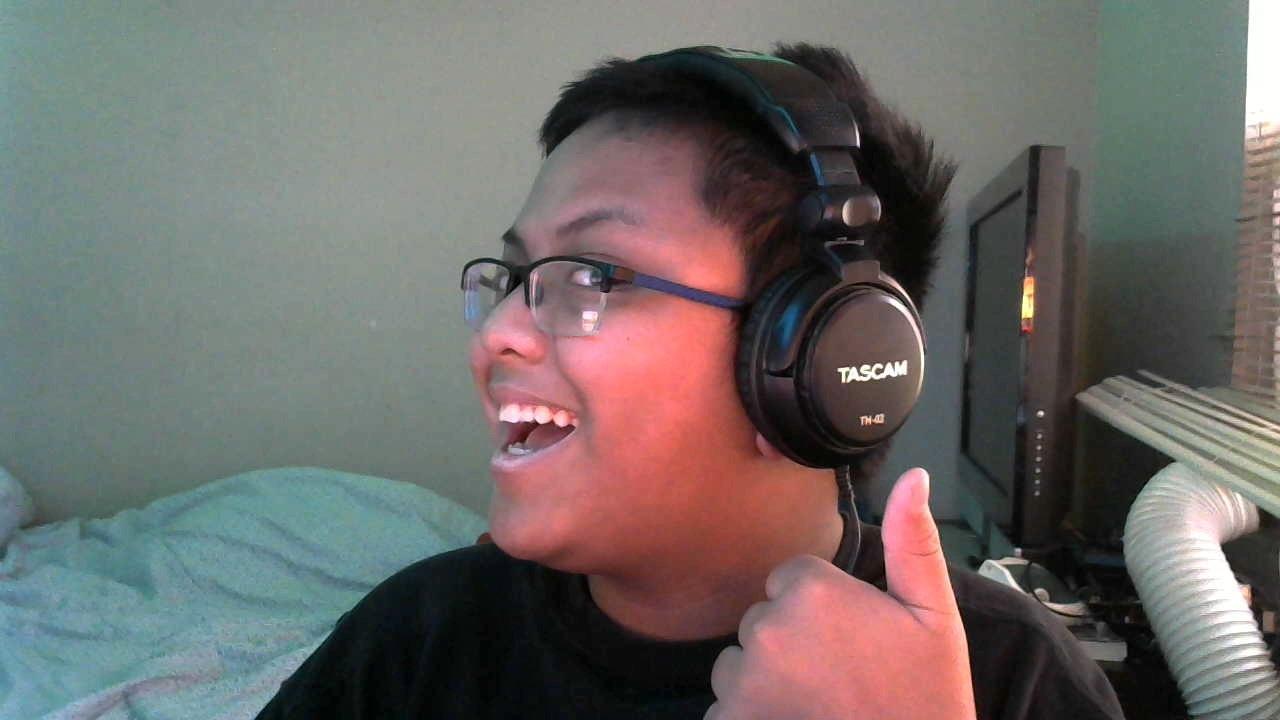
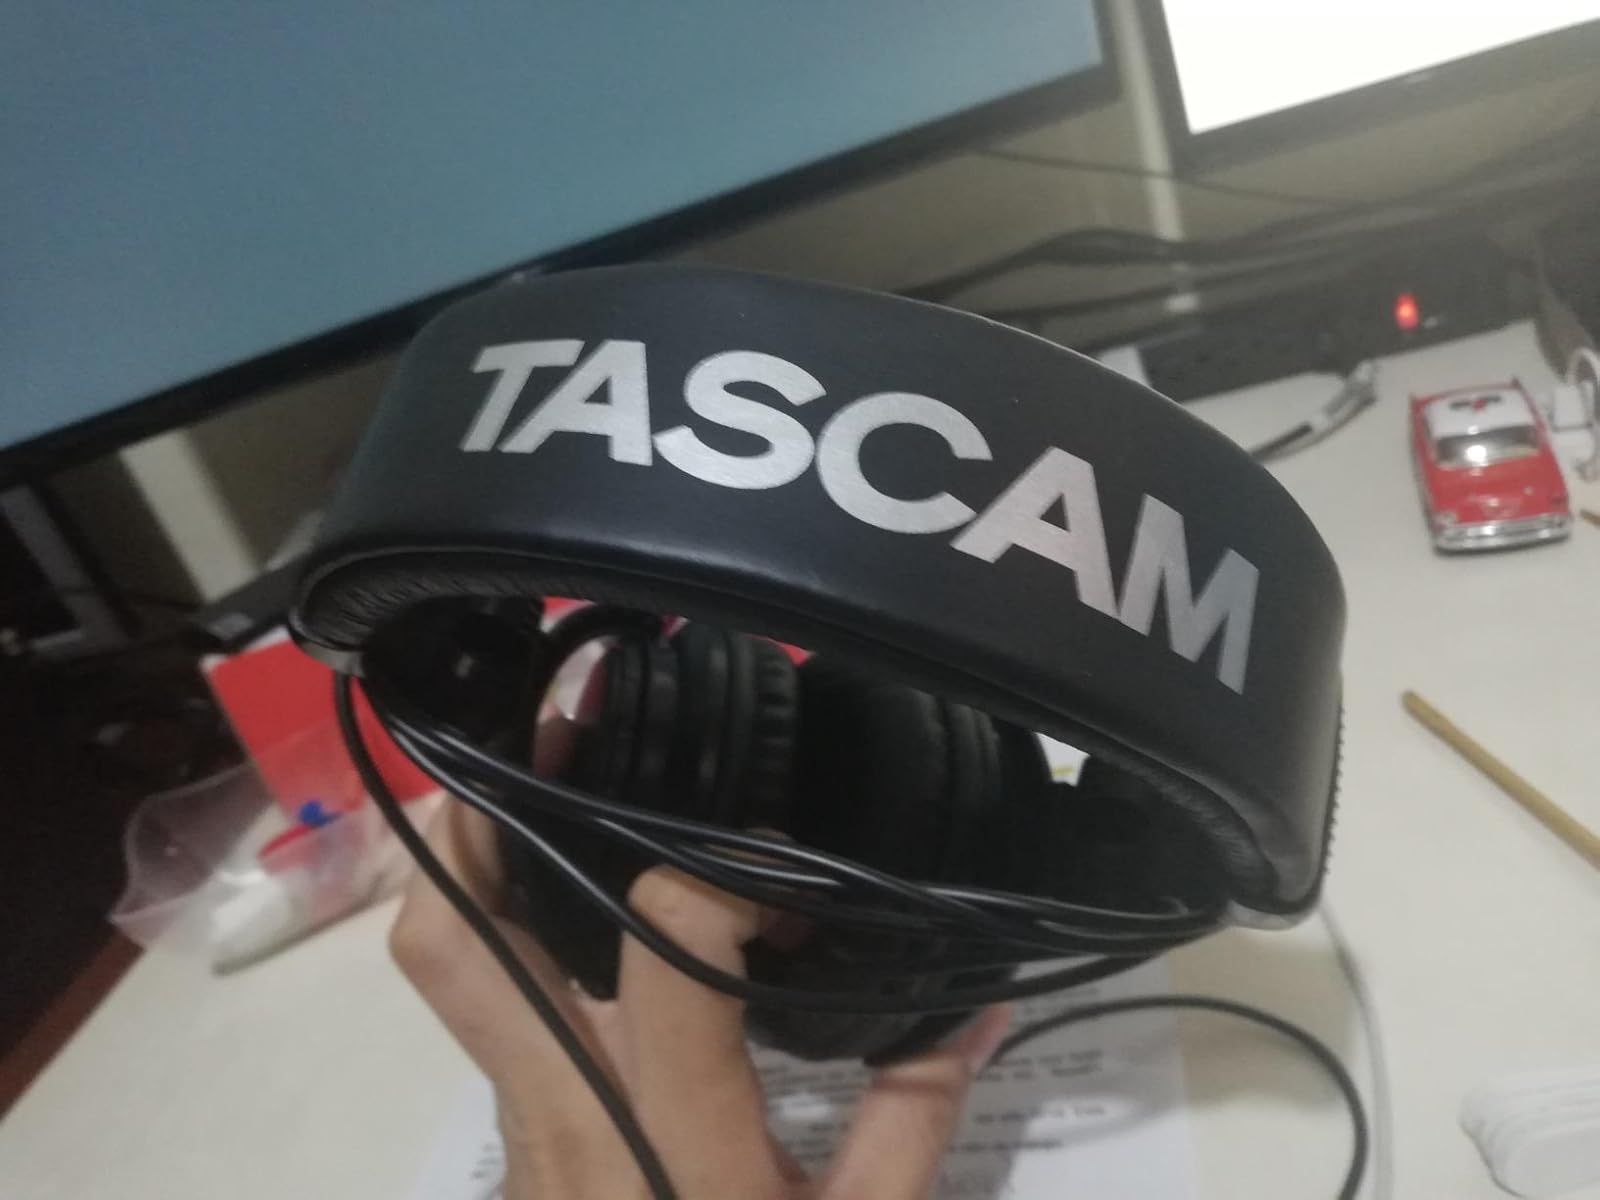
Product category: headphones
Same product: yes